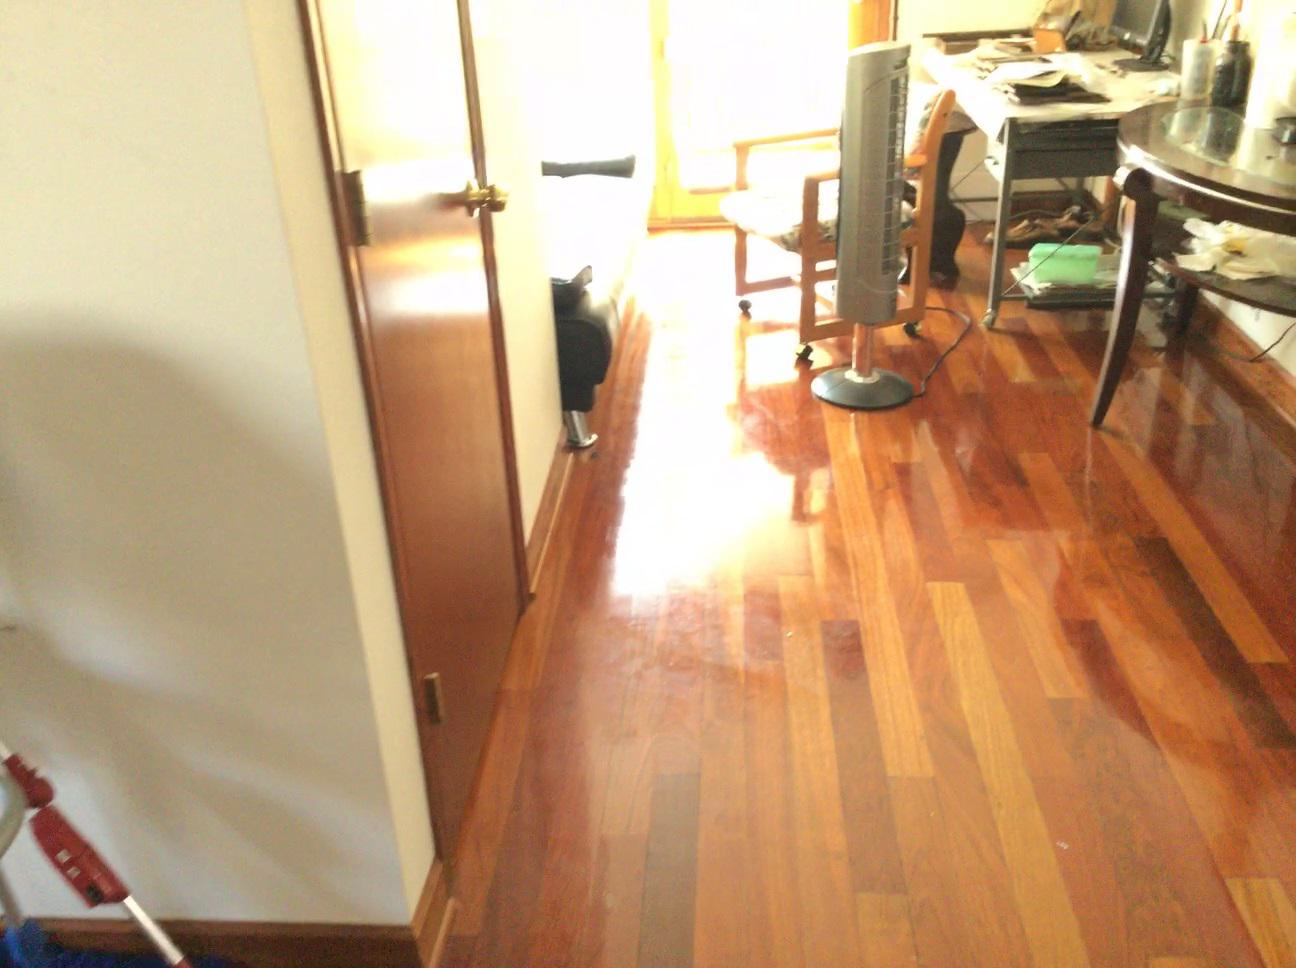
Question: Can the door fit right of the couch from the world's perspective? Final answer should be yes or no.
Answer: Yes